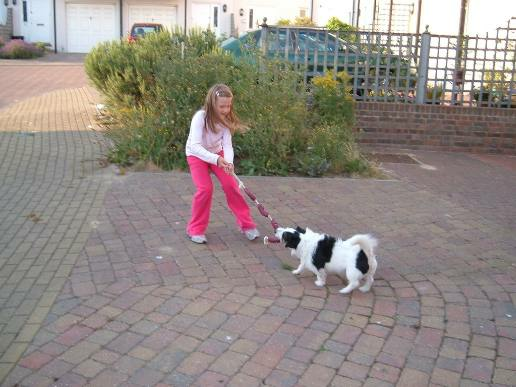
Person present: Yes